Lipid emulsion

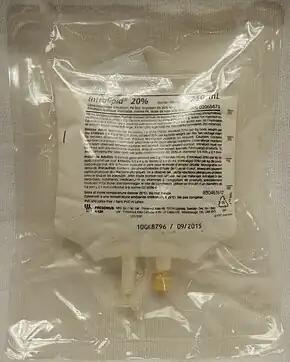
A lipid emulsion (intralipid) 20%

Lipid emulsion or fat emulsion refers to an emulsion of fat for human intravenous use, to administer nutrients to critically-ill patients that cannot consume food. It is often referred to by the brand name of the most commonly used version, Intralipid, which is an emulsion containing soybean oil, egg phospholipids and glycerin, and is available in 10%, 20% and 30% concentrations. The 30% concentration is not approved for direct intravenous infusion, but should be mixed with amino acids and dextrose as part of a total nutrient admixture.